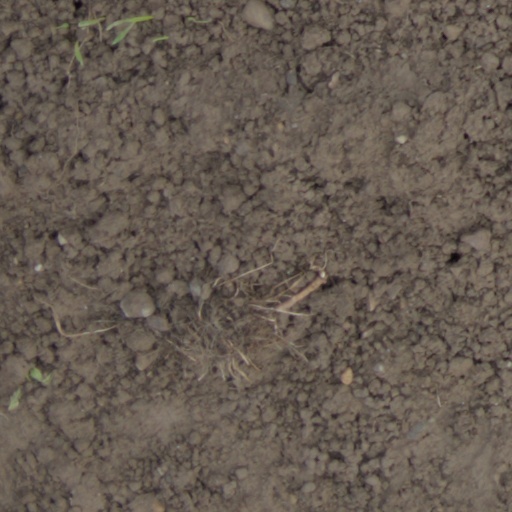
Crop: wheat